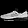
Label: Sneaker